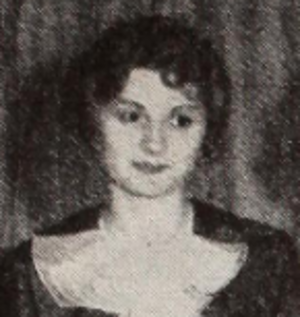
Judith Arlen née 'Laurette Elizabeth Rutherford', est une actrice de cinéma américaine d'origine canadienne. Elle est la sœur aînée de l'actrice, plus connue Ann Rutherford.